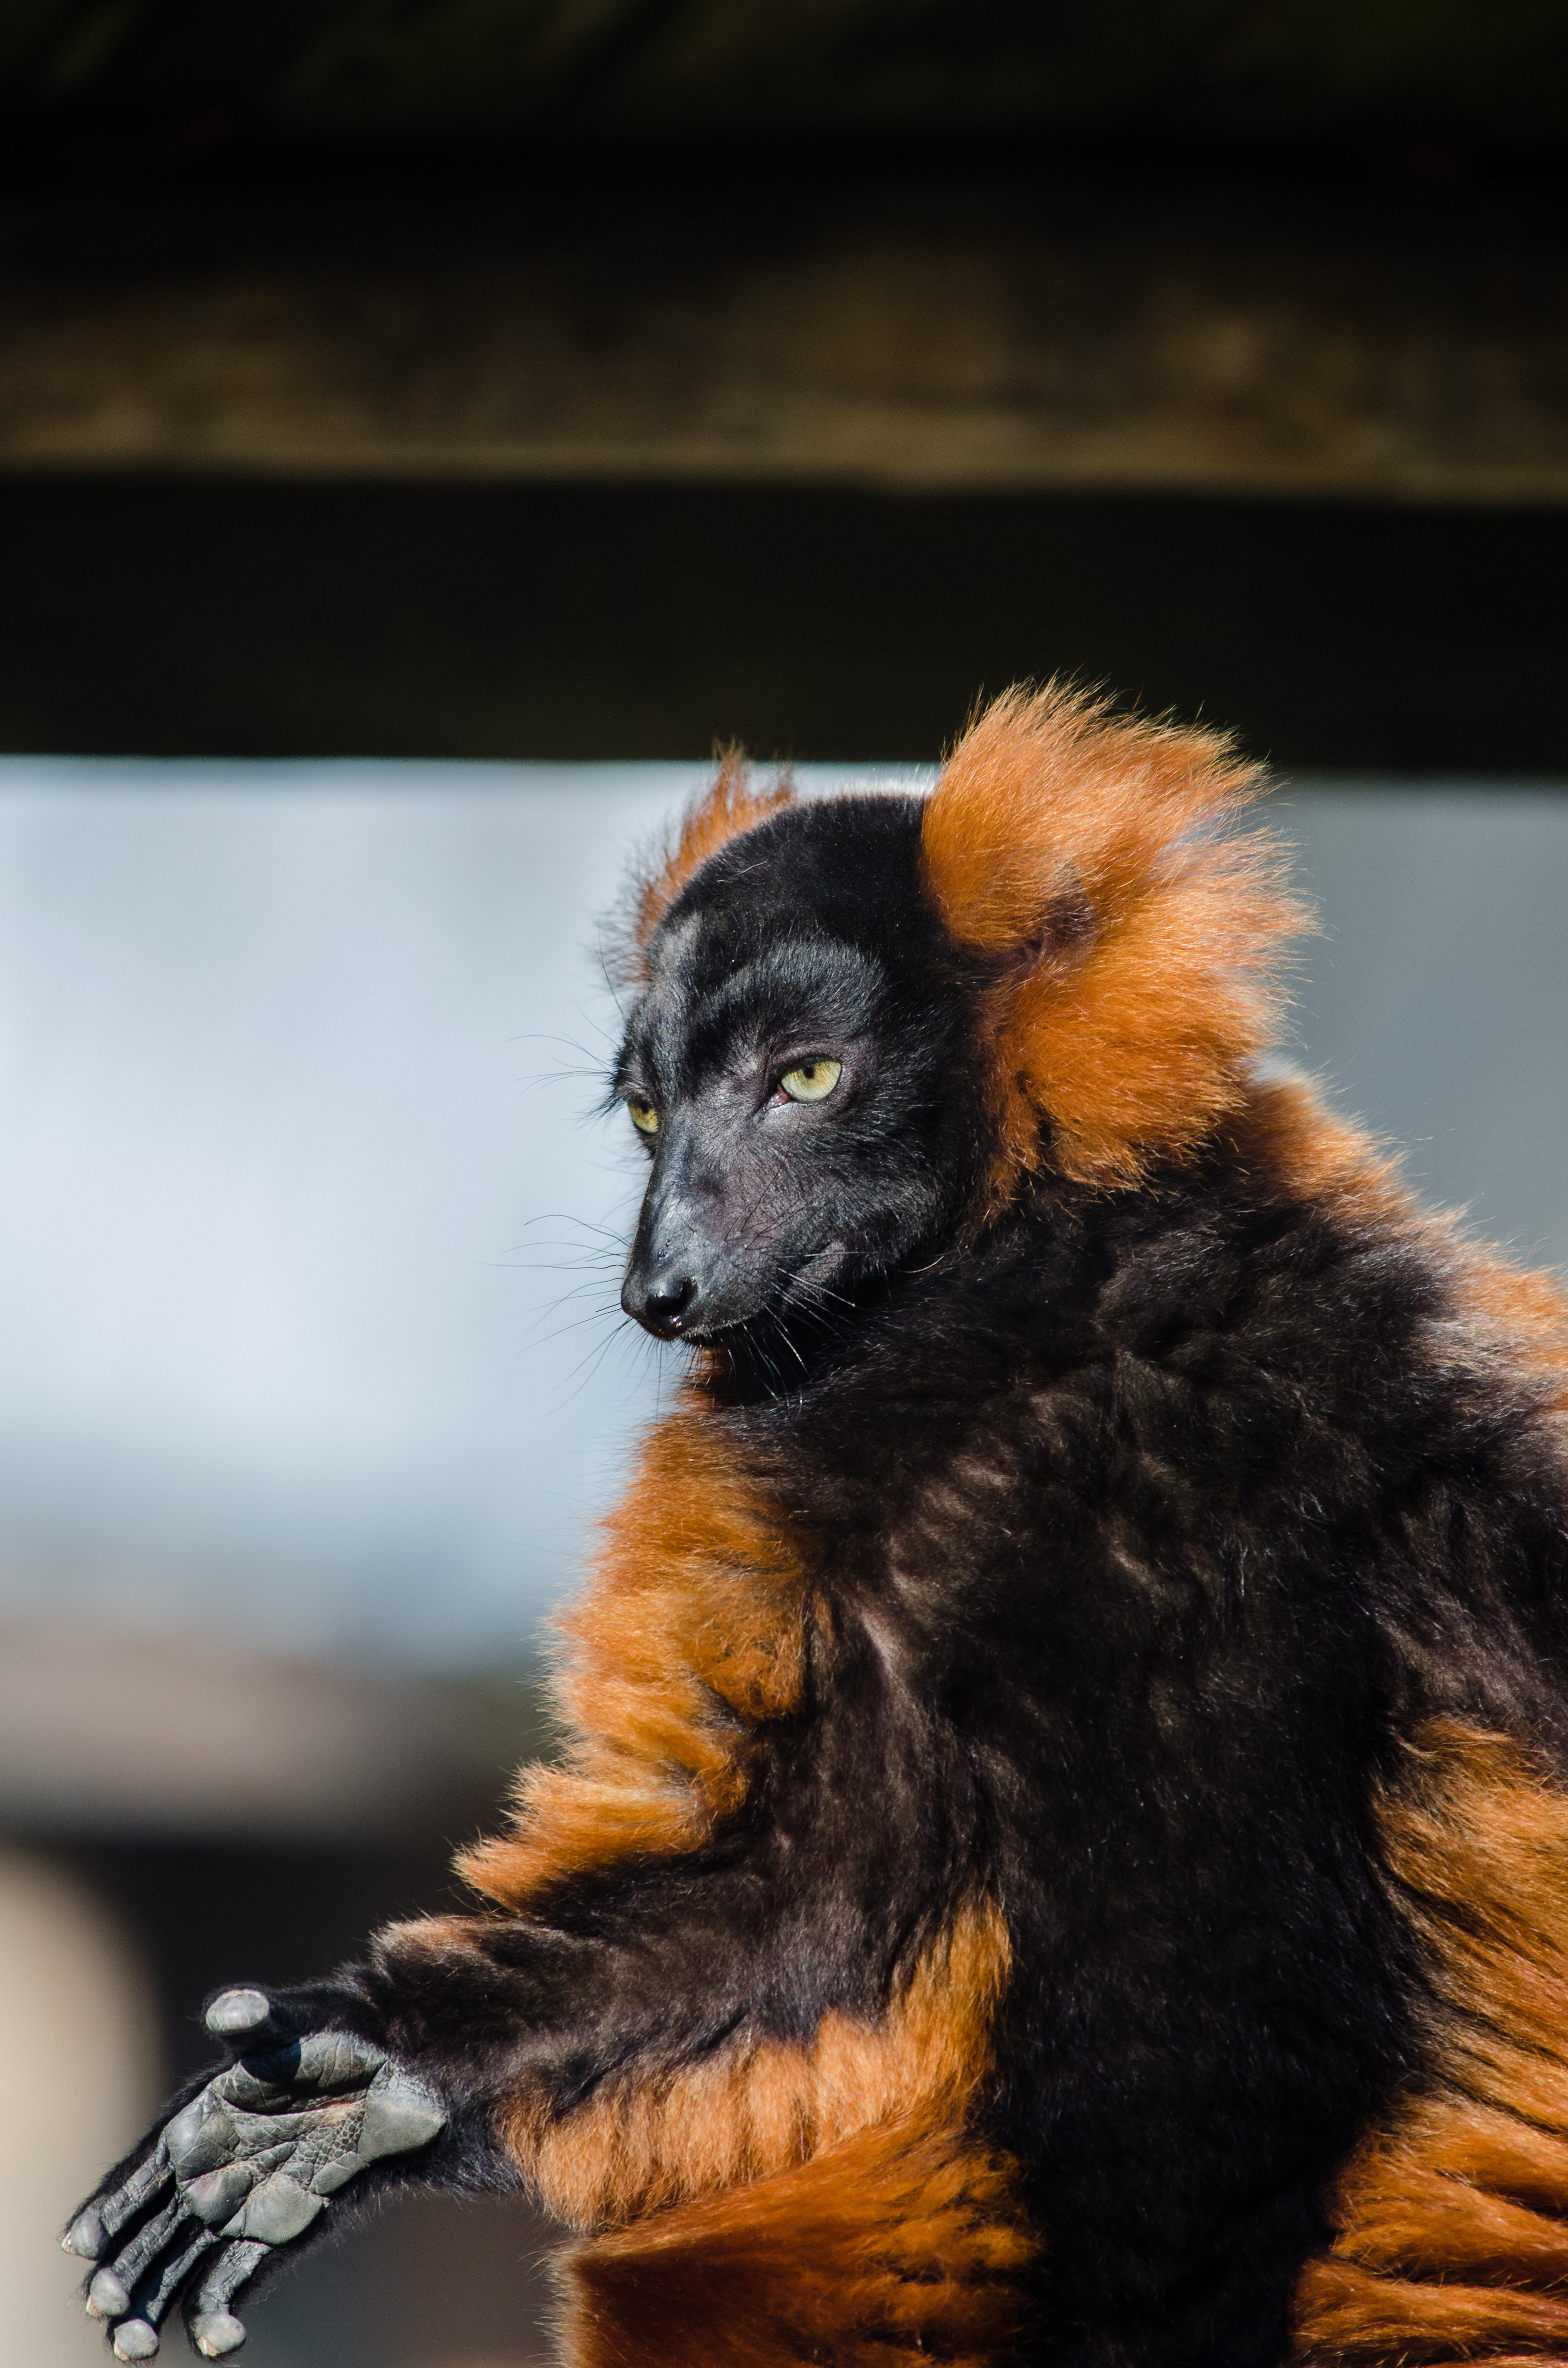
bokeh, feet, cute, wildlife, zoo, red, mammal, nikon, fauna, primate, close up, eyes, hands, madagascar, vertebrate, zoom, germany, deutschland, augen, adorable, lemur, d7000, roter, niedlich, tierpark, hnde, fse, madagaskar, ruffed, vari, lemuren, gelsenkirchen, erlebniswelt, new world monkey